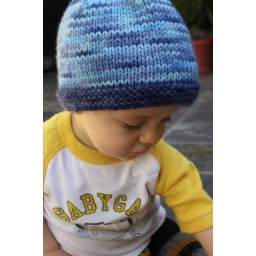
Mason in his water hat